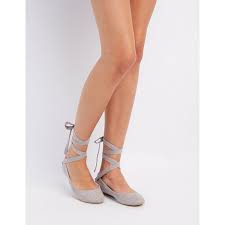
Label: Ballet Flat